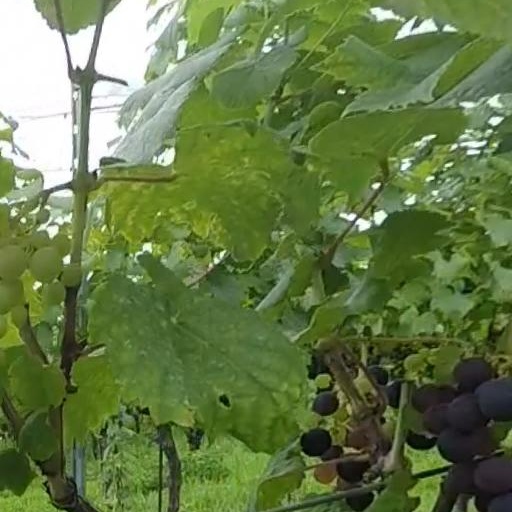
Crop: grape